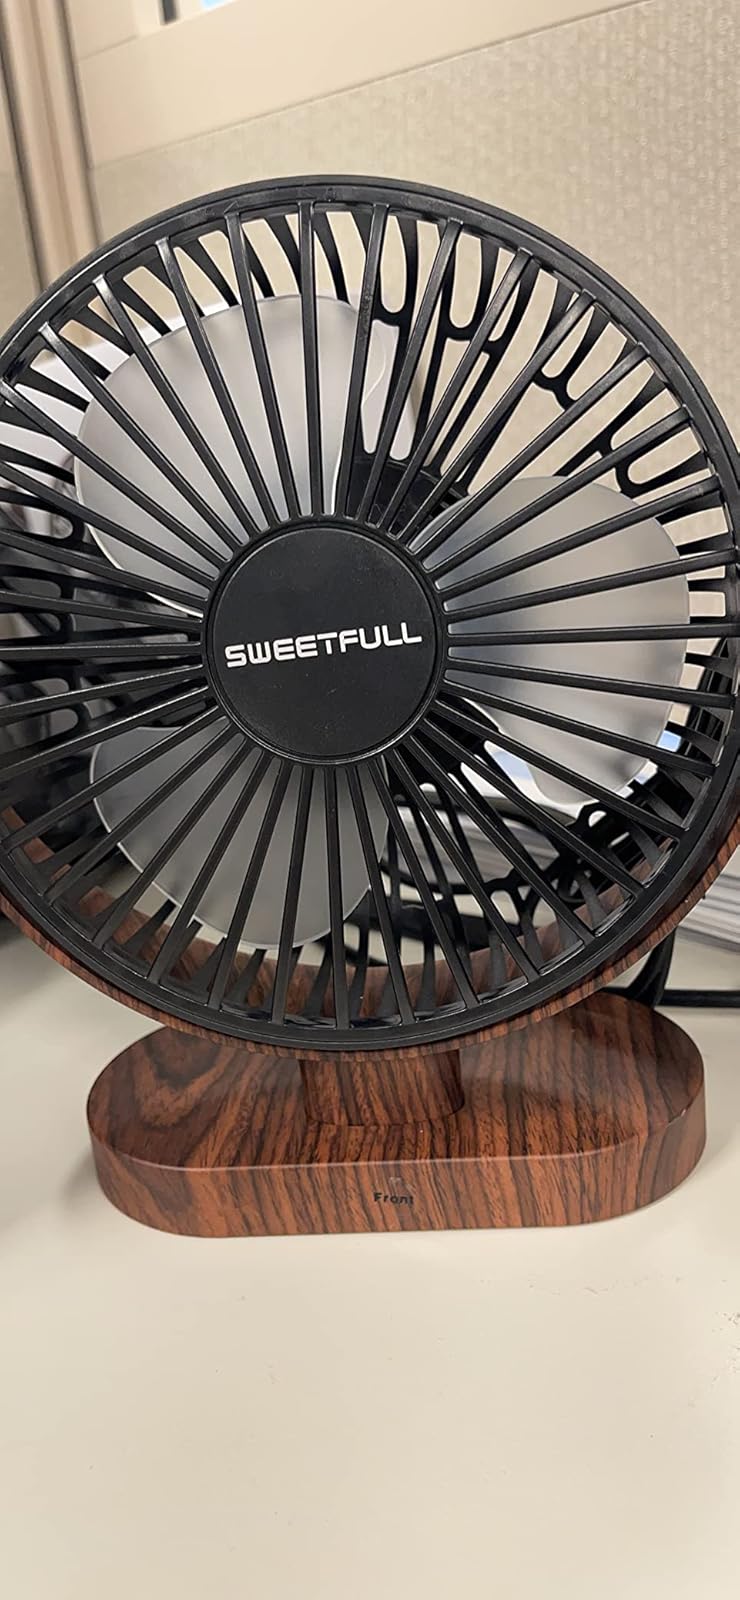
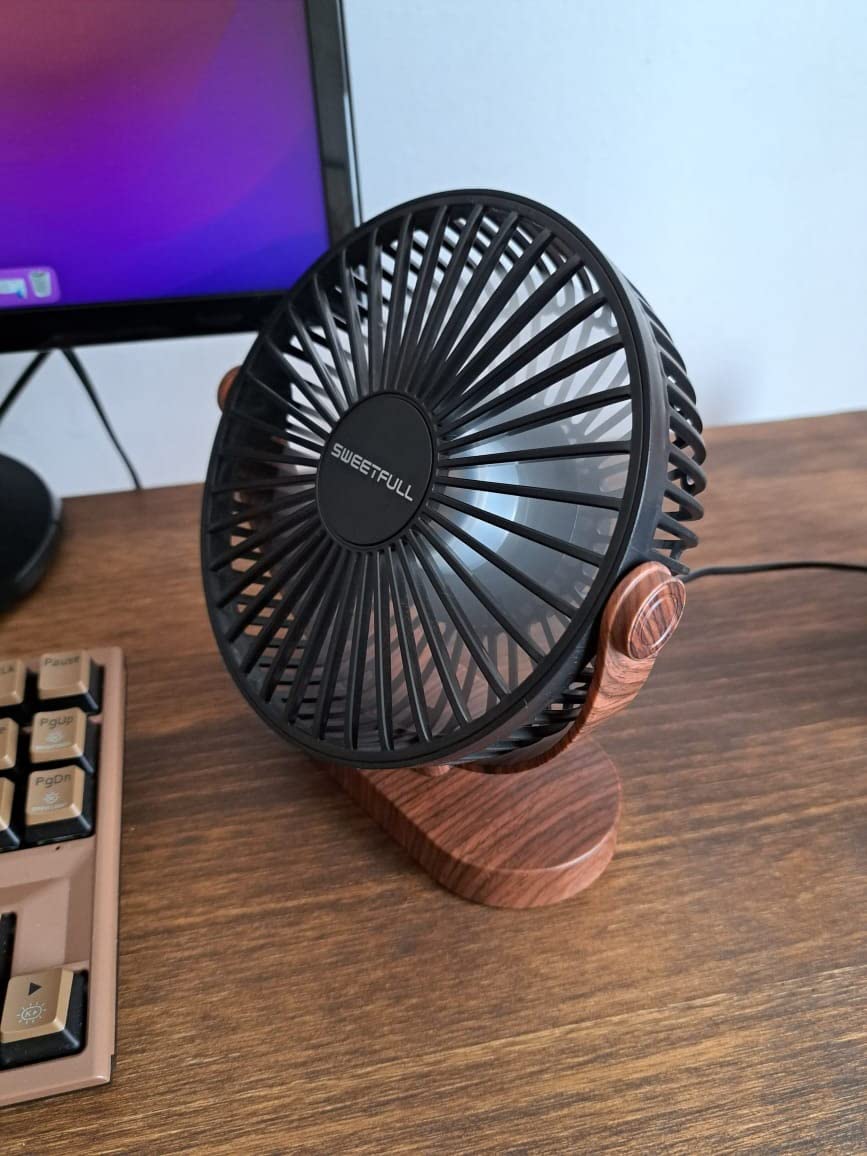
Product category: fan
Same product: yes